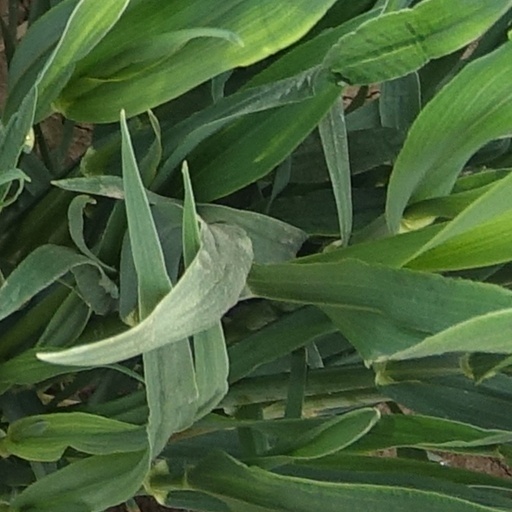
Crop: wheat